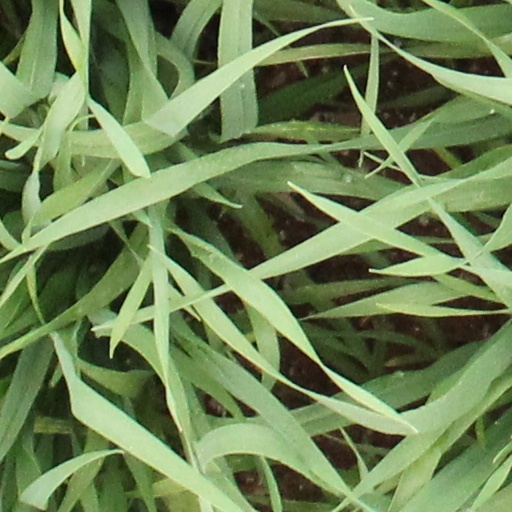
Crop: wheat